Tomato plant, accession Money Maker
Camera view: horizontal (90 deg, fisheye); turntable rotation: 240 degrees
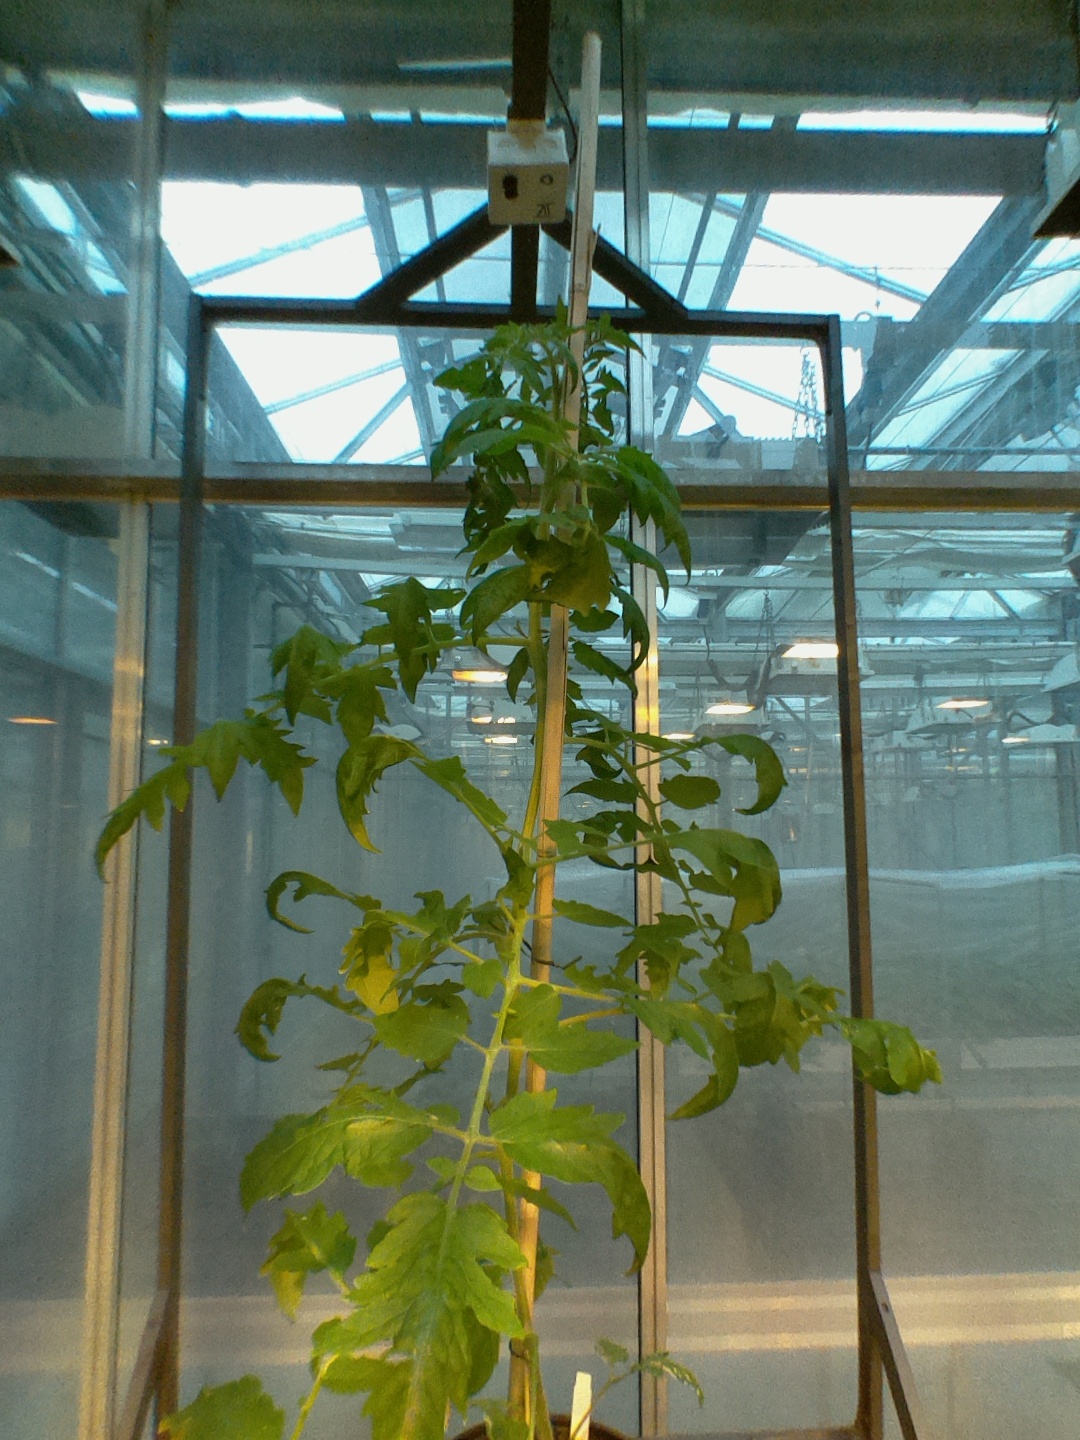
BBCH growth stage 55: 5 inflorescences visible